Hollie Armitage

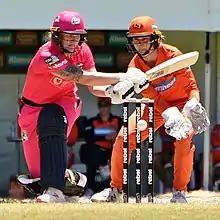
Armitage batting for Sydney Sixers in 2019

Hollie Jade Armitage (born 14 June 1997) is an English cricketer who currently captains Yorkshire and Northern Diamonds, as well as playing for Northern Superchargers. An all-rounder, she plays as a right-handed batter and right-arm leg break bowler. She has previously played for Yorkshire Diamonds, Sydney Sixers and Tasmania.